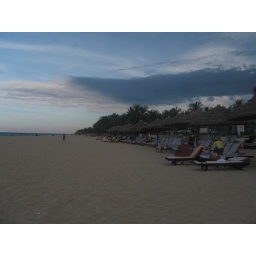
menacing clouds over Hoi An's beach